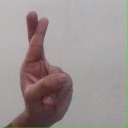
अक्षर: र